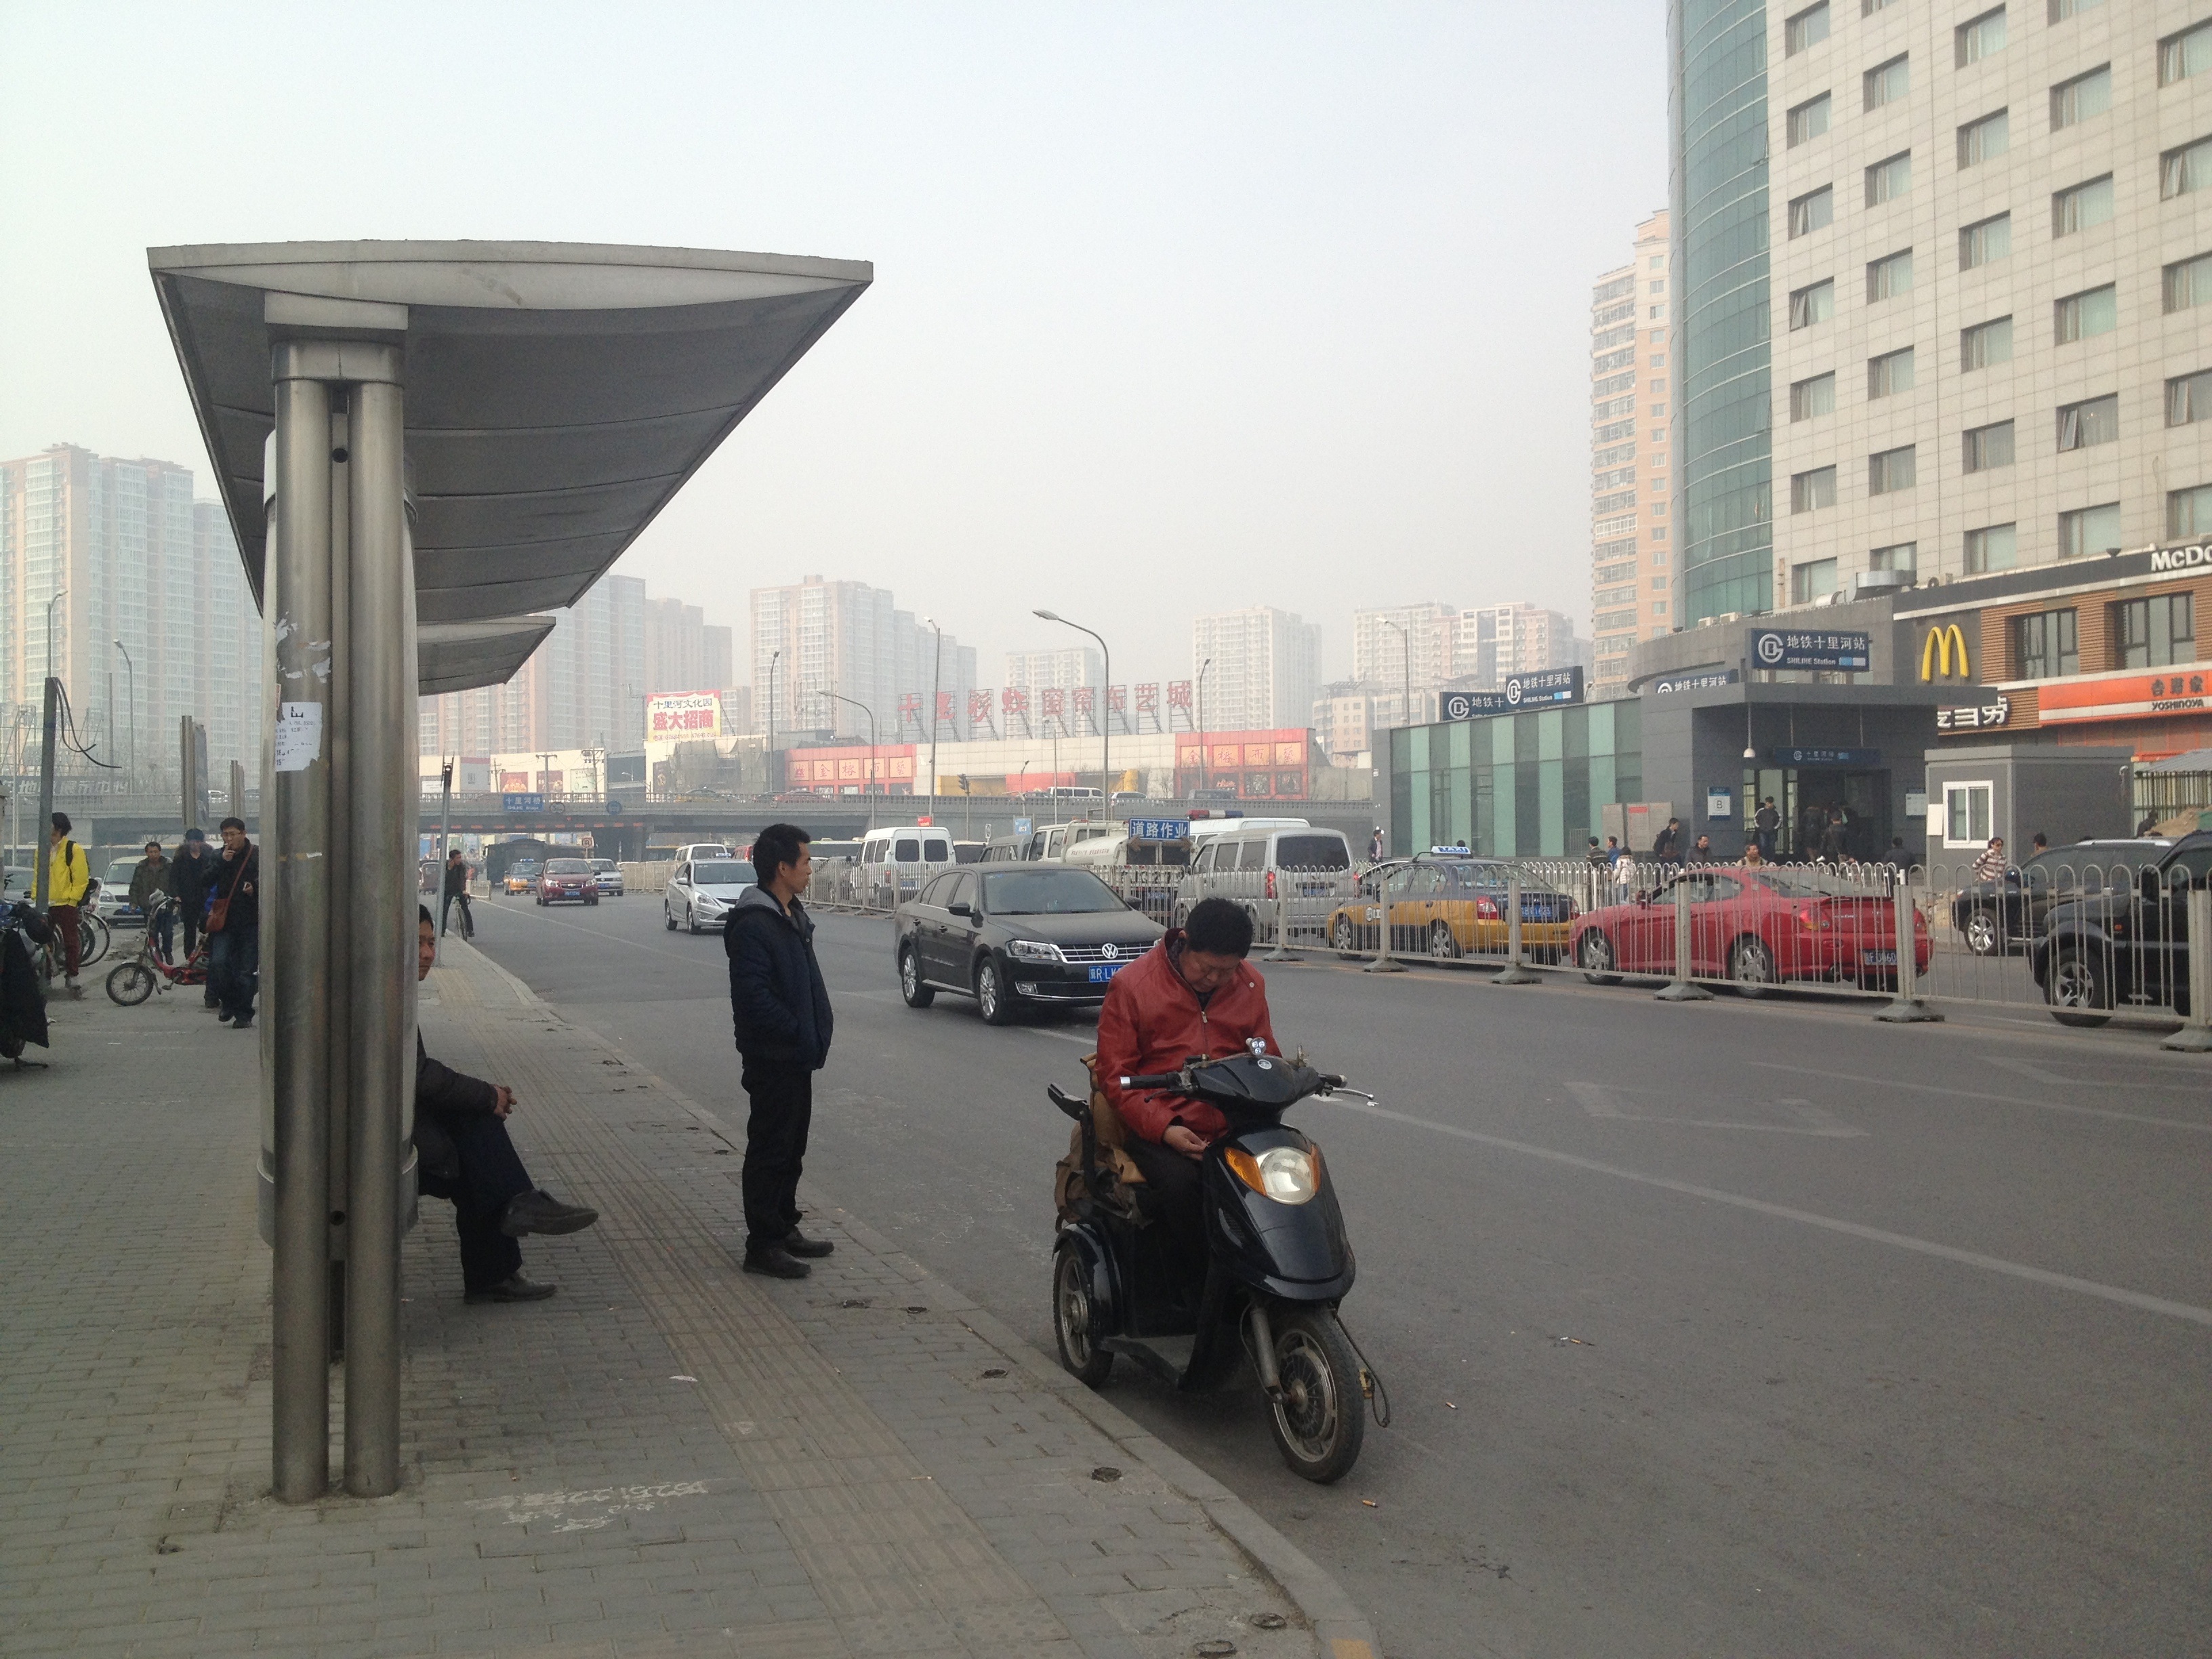
pedestrian, road, traffic, street, city, downtown, transport, vehicle, haze, lane, public transport, beijing, infrastructure, street view, bus station